Love, Blactually

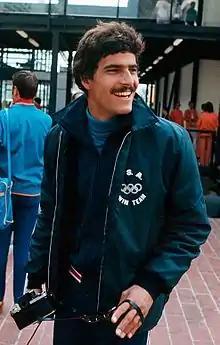
Joe goes to a costume party as swimmer Mark Spitz

The episode begins with a costume party, where Brian and Stewie are both dressed as Snoopy from "Peanuts", Quagmire dresses up as Napoleon Dynamite, Peter as Laura Bush, Lois as Michael Dutton Douglas, Joe as Mark Spitz (although people believe he is a crippled Thomas Magnum), and Cleveland as Charlie Chaplin. Woodstock, another character from "Peanuts" also makes a cameo appearance. The popular conversation between Stewie and Brian which draws attention to a hard "h" consonant sound is directly sourced from dialogue within the film "Hot Rod". Stewie finds a book entitled "Horton Hears Domestic Violence in the Next Apartment and Doesn't Call 911!", a parody of "Horton Hears a Who!" Cleveland's deadpan exclamation of "...and boom goes the dynamite" is a reference to the popular catchphrase which became an Internet sensation. Cleveland and Carolyn meet at a Starbucks. Peter doesn't remember the name of Cleveland's ex-wife (Loretta) and he guesses that it's Jennifer Hudson.